Law of Brazil

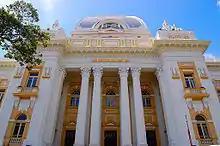
Court of Justice in Recife

In 2007, there were 1,024 Law school programs in Brazil, with 197,664 law students. Law schools are present in each of the States of Brazil. In 2010, the total of lawyers in Brazil were 621,885. The State of São Paulo had the largest number, 222,807 lawyers, one third of all working lawyers in the country. The State of Rio de Janeiro had 112,515 lawyers, and the State of Minas Gerais had 63,978 lawyers.